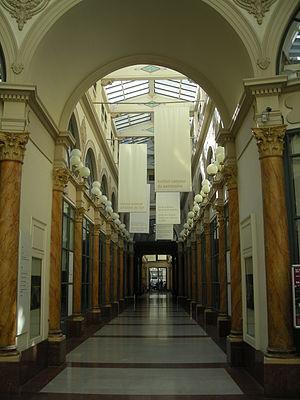
Le galerie Colbert est un passage couvert parisien situé dans le 2ᵉ arrondissement.